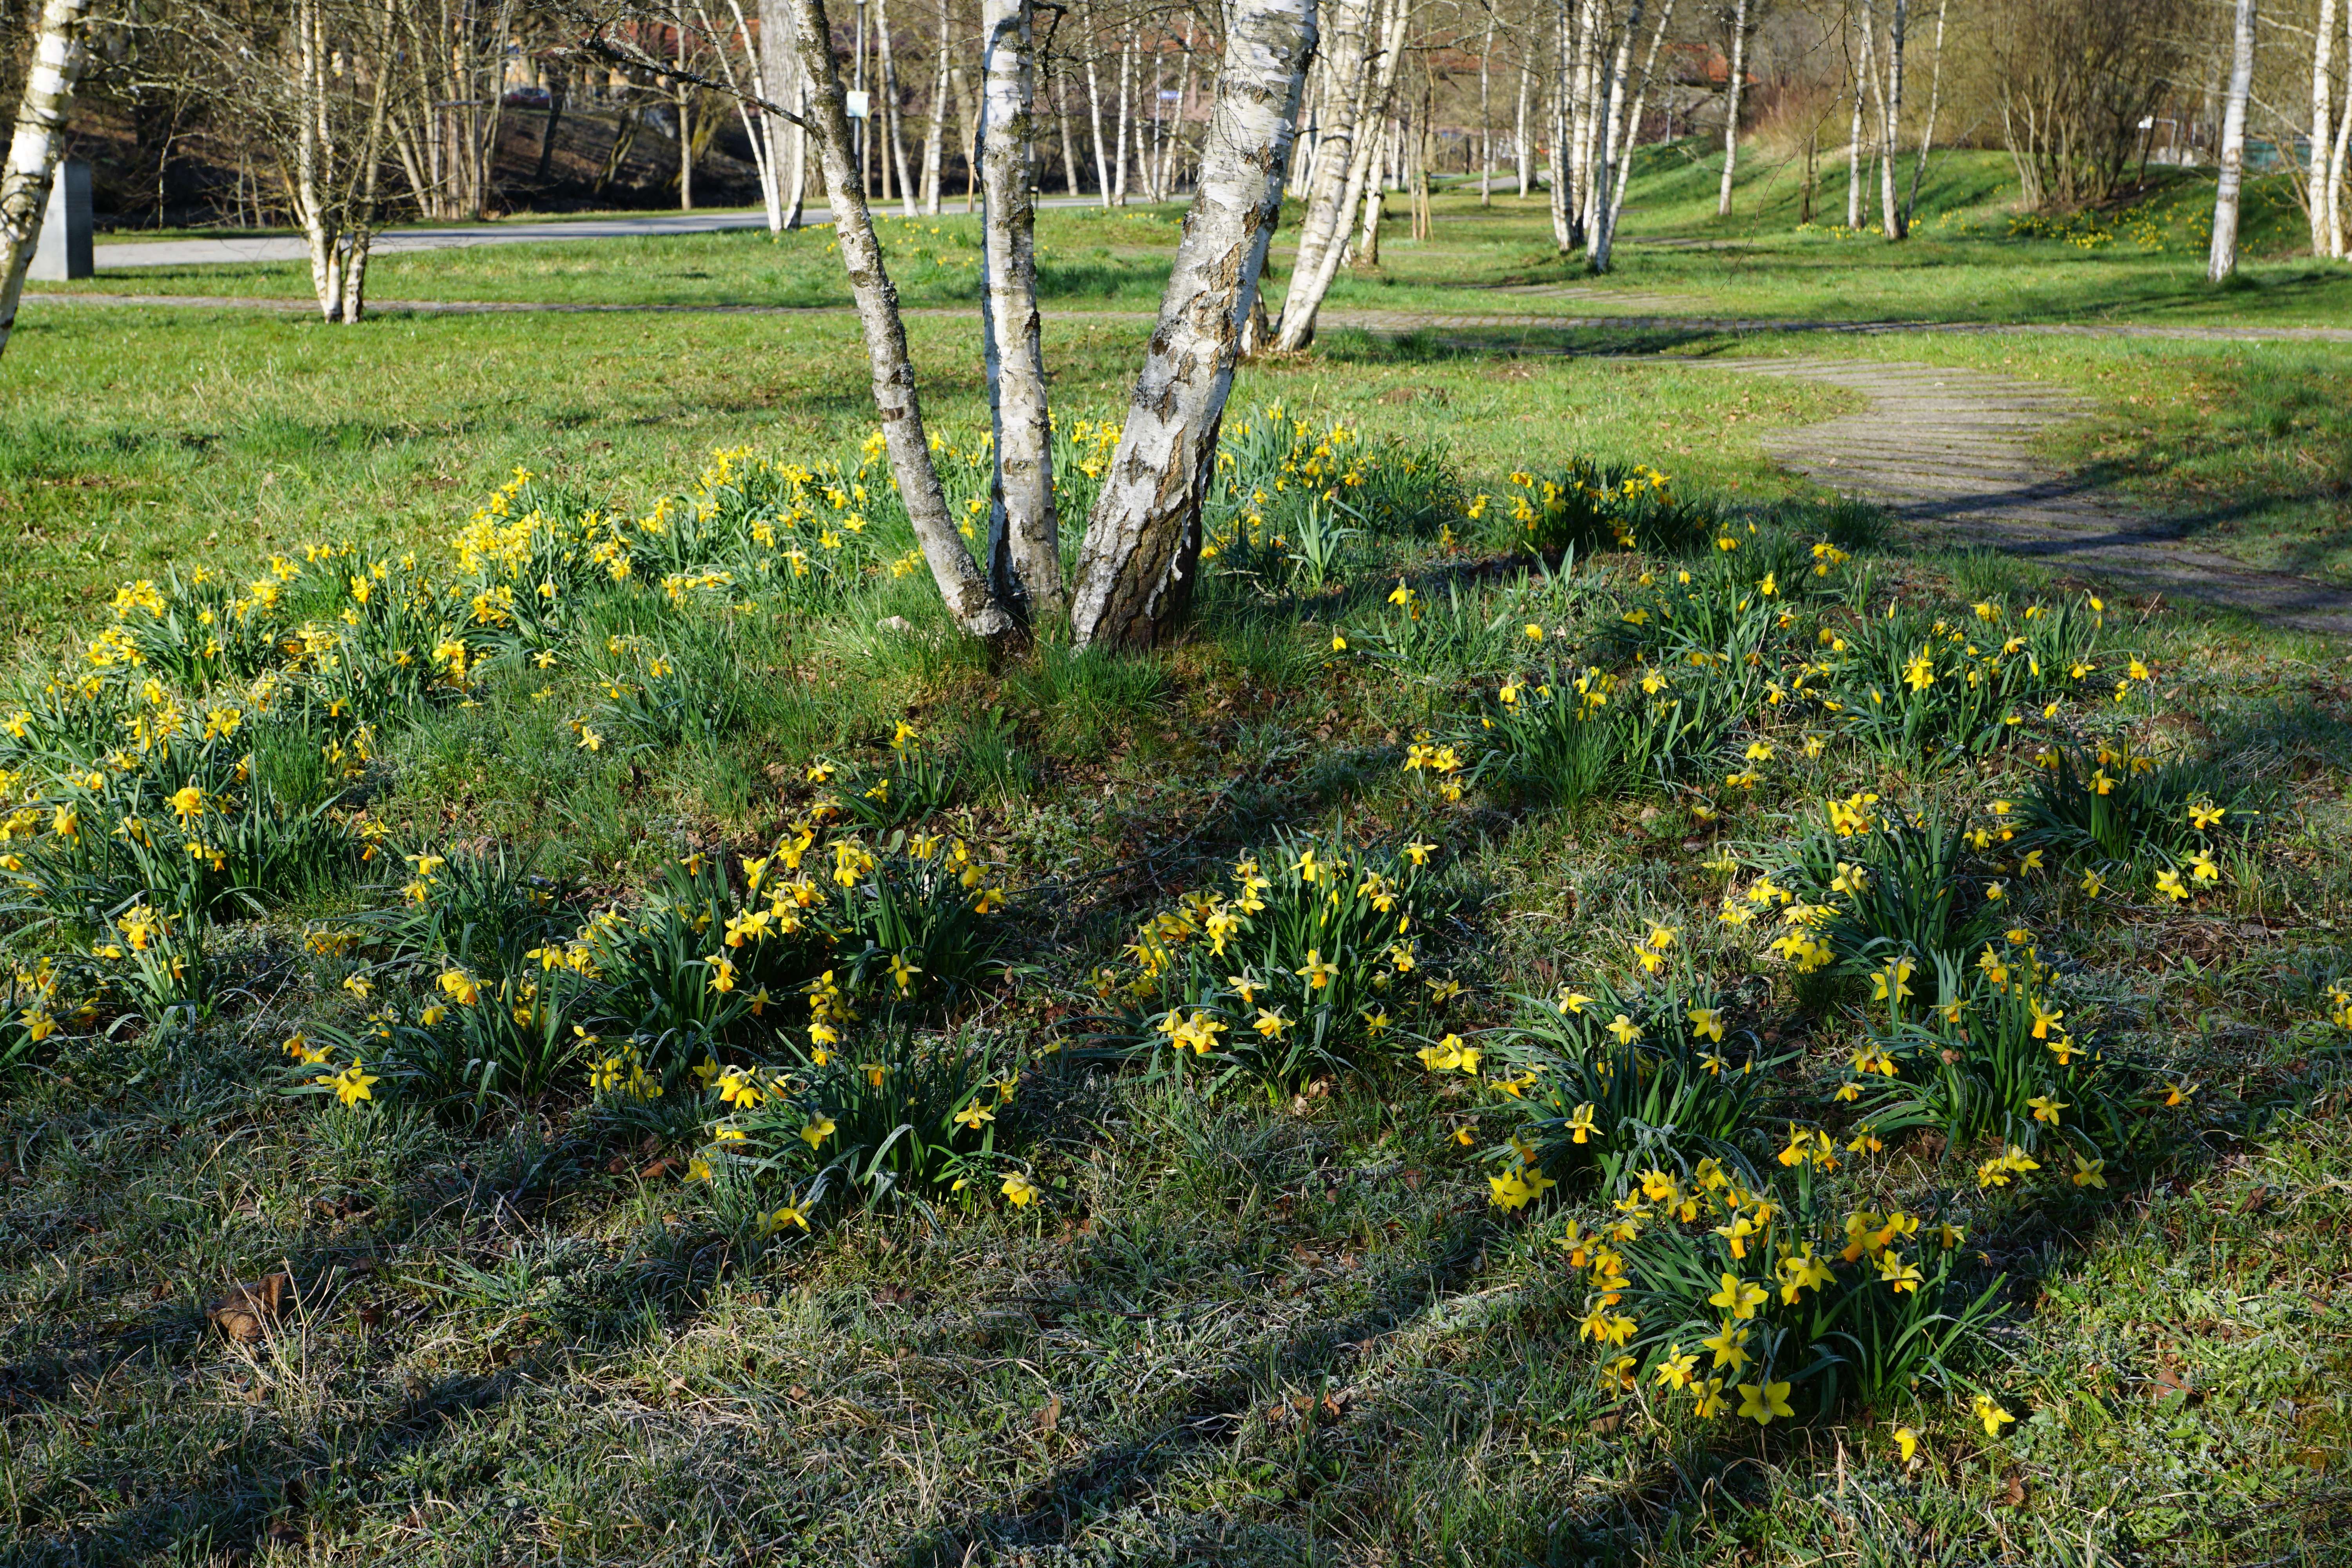
tree, nature, plant, lawn, meadow, leaf, flower, green, birch, autumn, park, botany, garden, flora, wildflower, shrub, woodland, habitat, flowering plant, woody plant, land plant